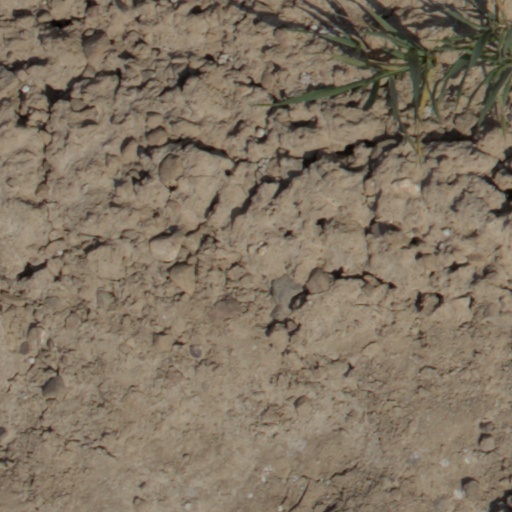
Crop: wheat